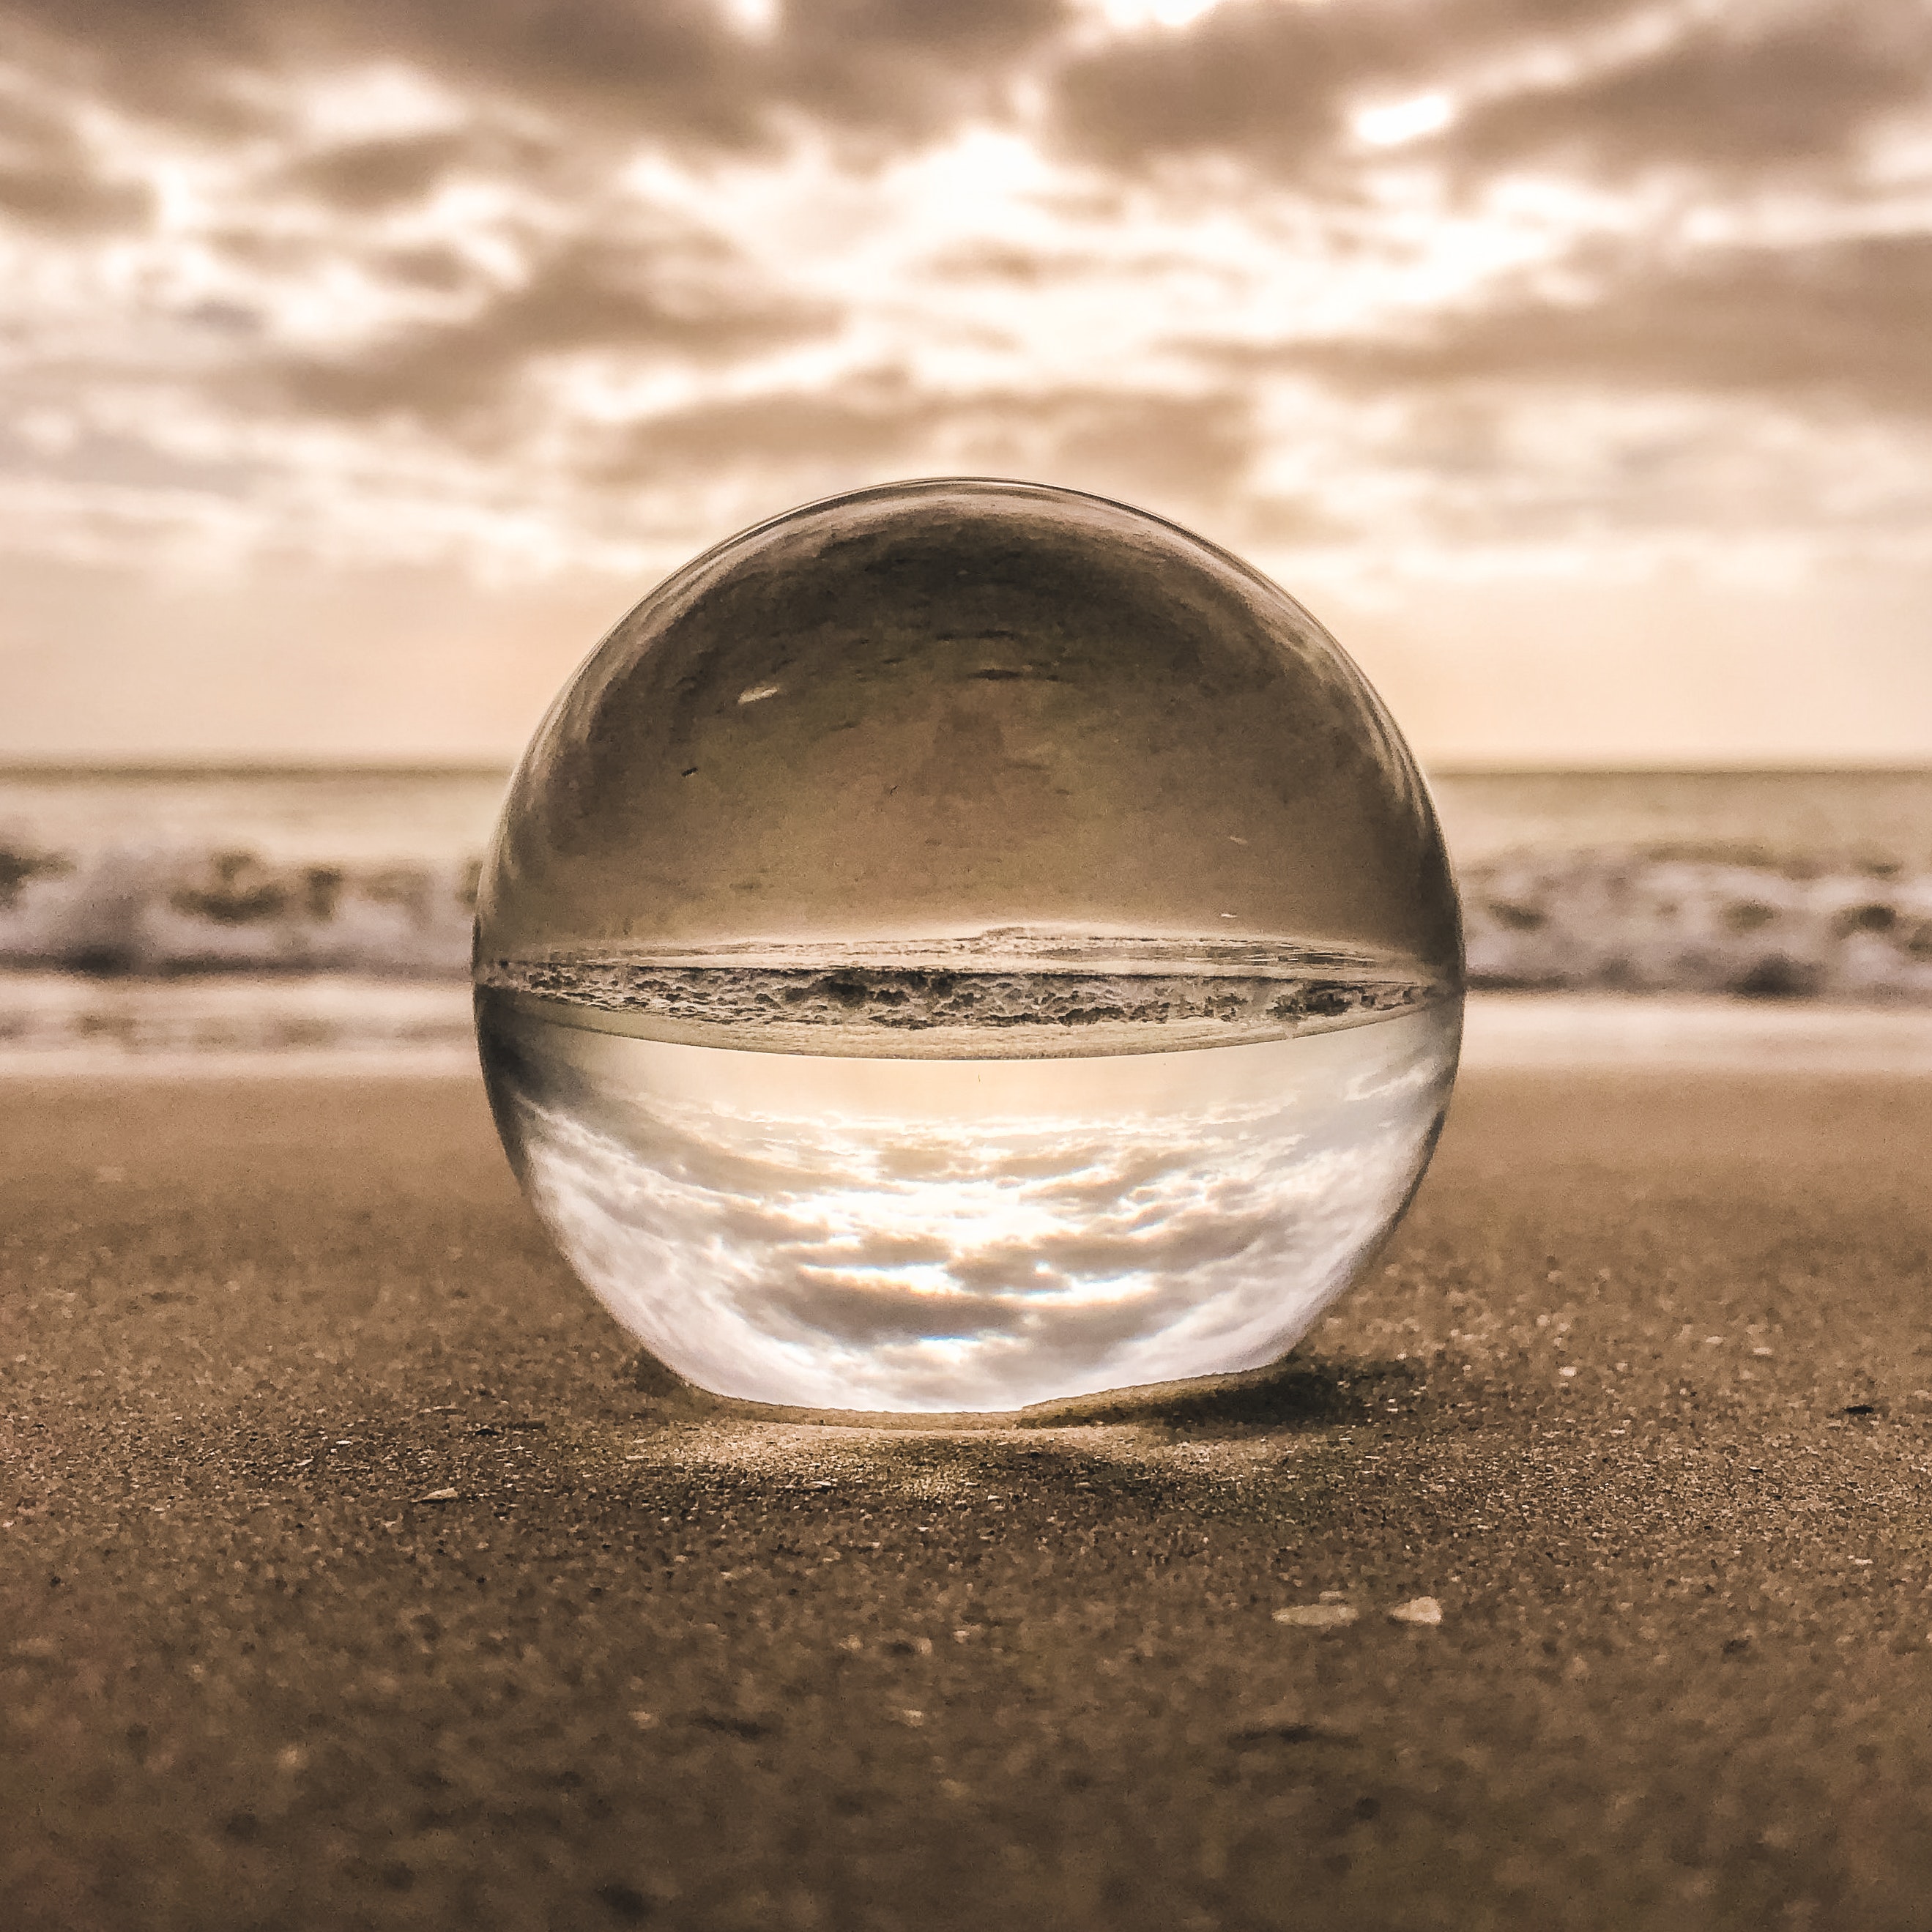
water, sky, beach, sphere, ocean, cloud, Transparent material, sand, glass, sea, close up, reflection, horizon, photography, sunlight, ball, stock photography, wave, landscape